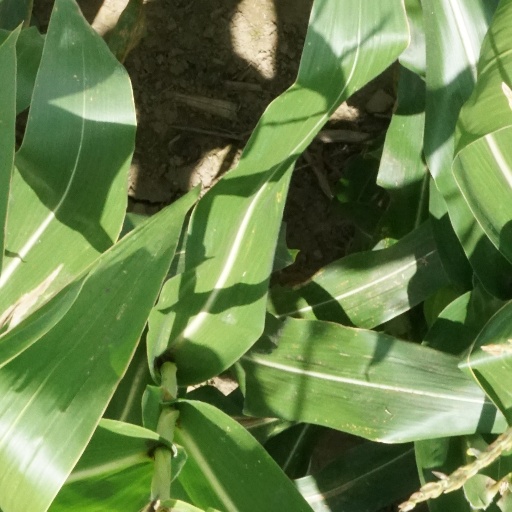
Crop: maize; corn